Mariya Ocher

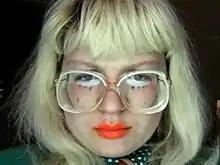
self portrait, January 2011

Ocher was born Mariya Ocheretianskaya on November 10, 1986 (Russian: Мария Очеретянская, Hebrew: מאריה אוצ'רטיאנסקי) in Moscow, Legally changed to Ocher at age 18.